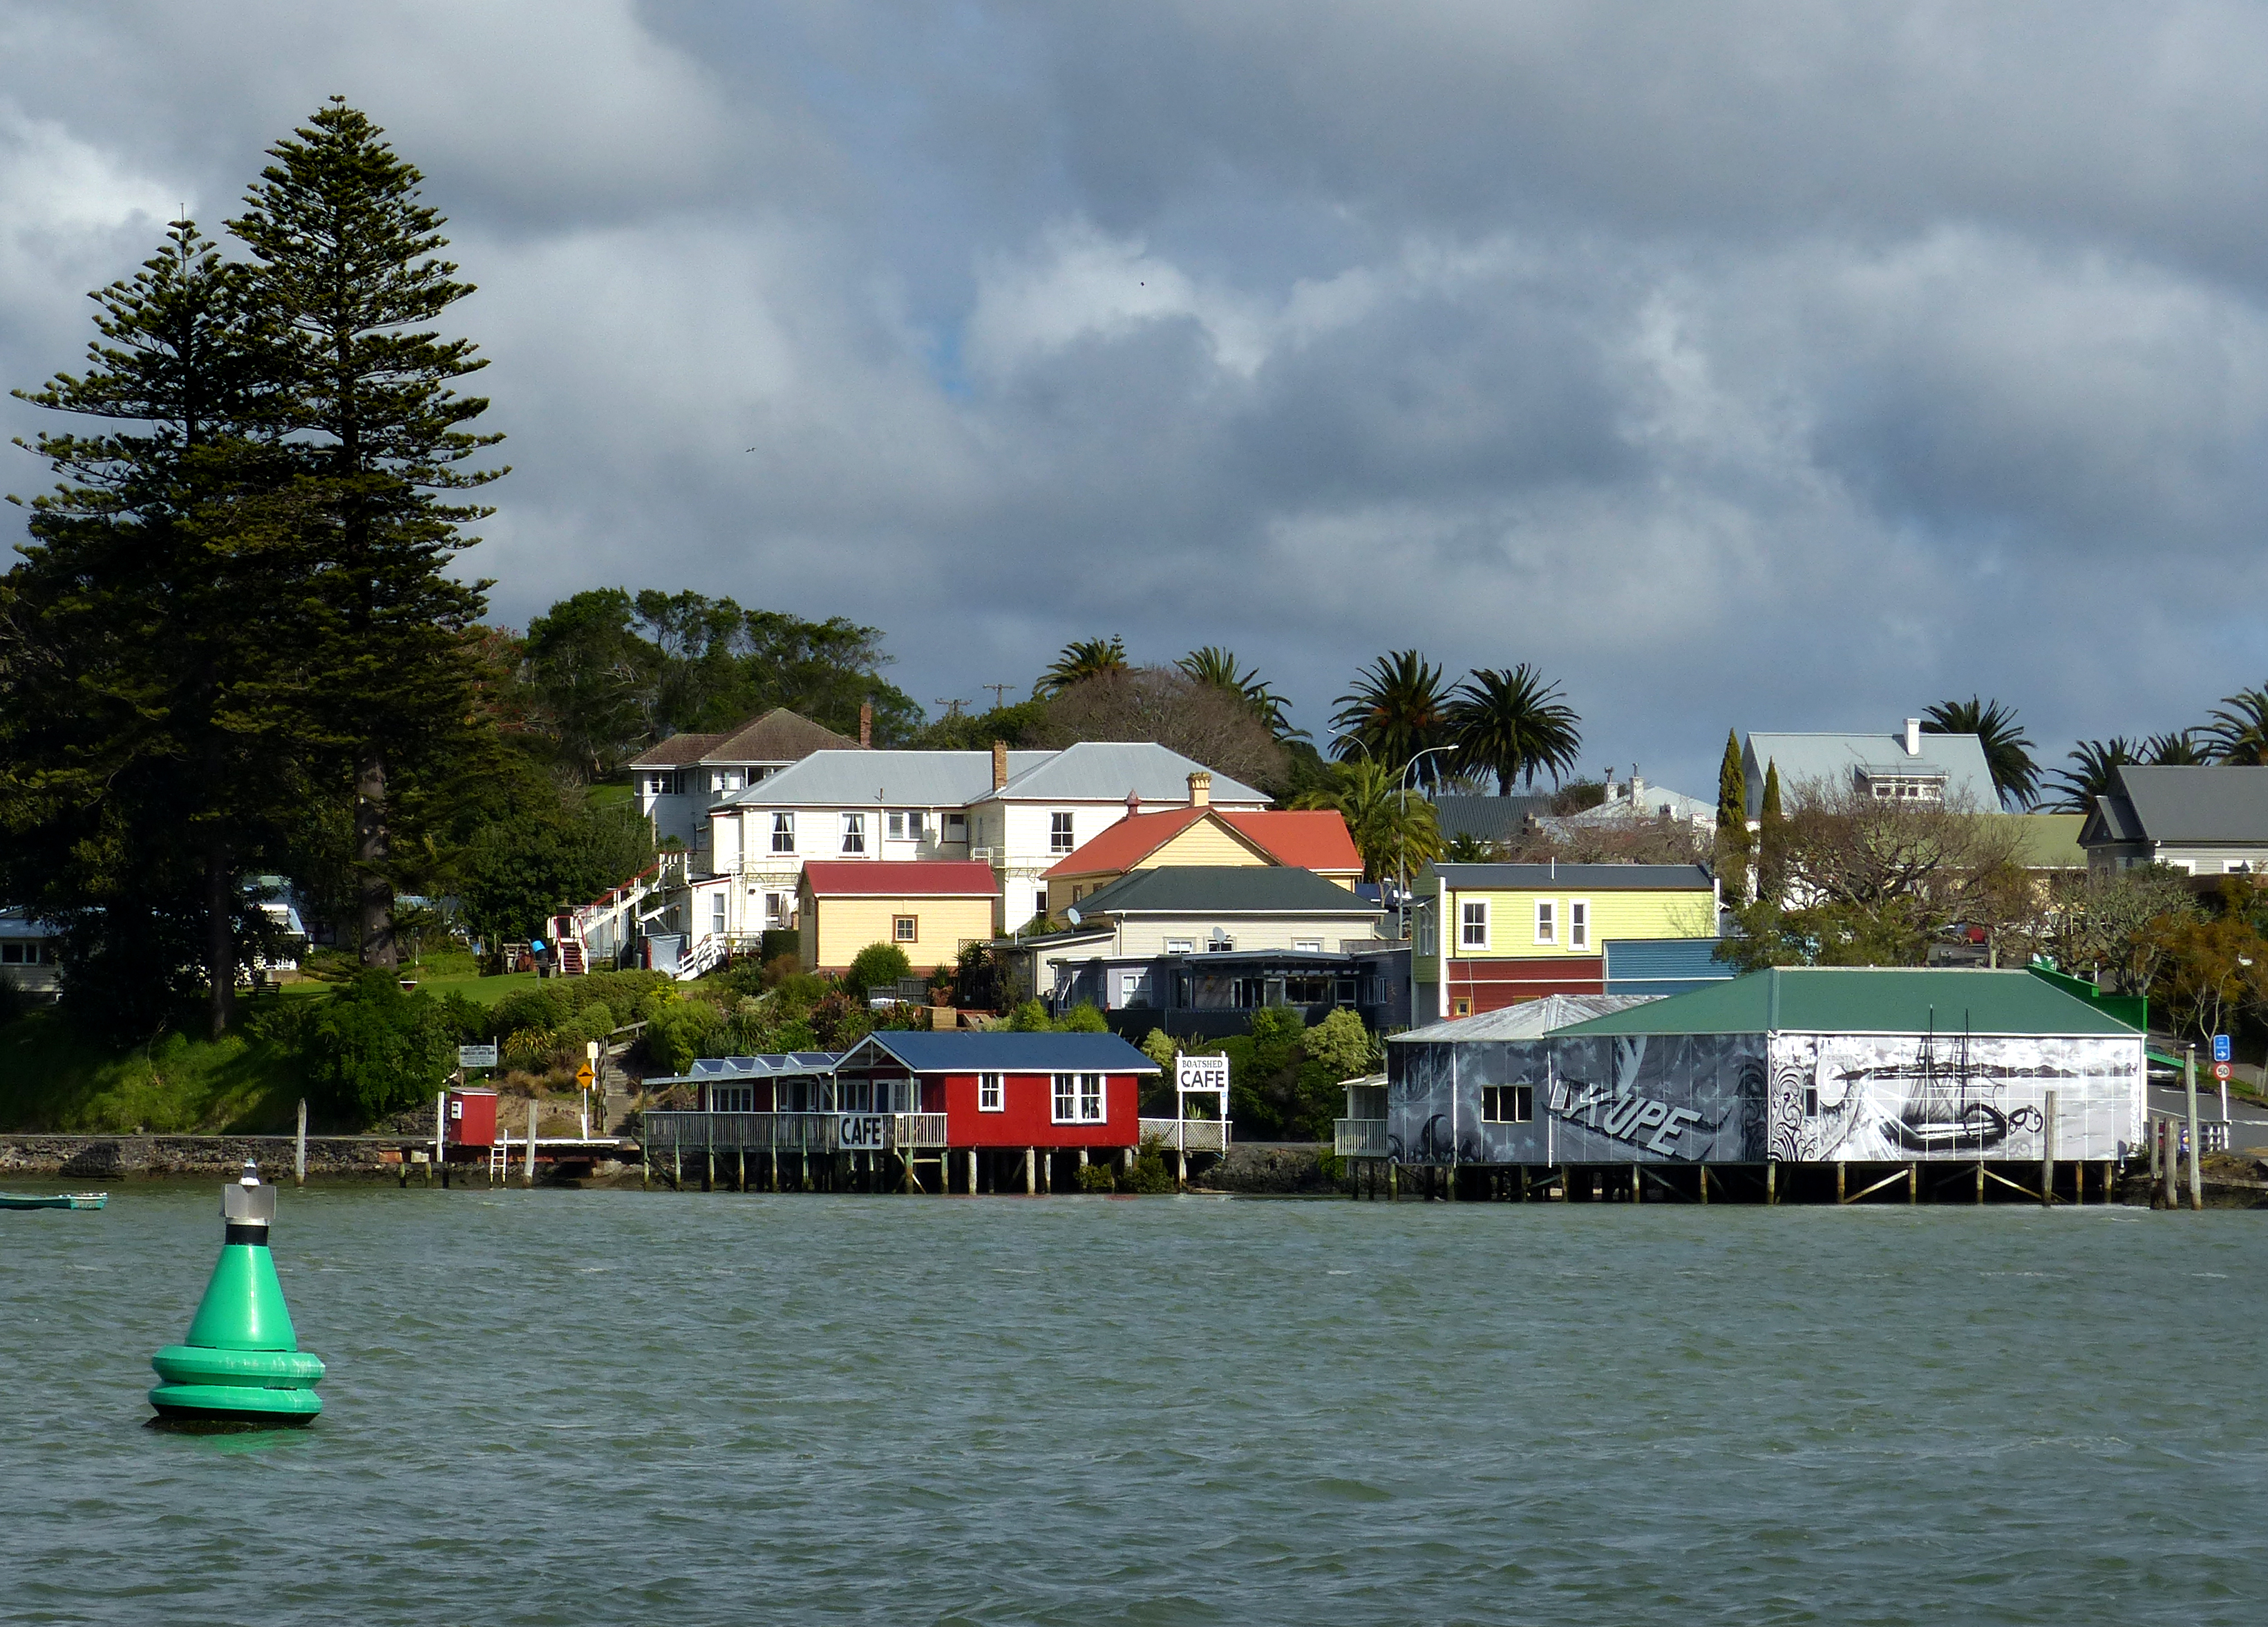
sea, boat, river, vacation, vehicle, harbor, waterway, body of water, boating, watercraft